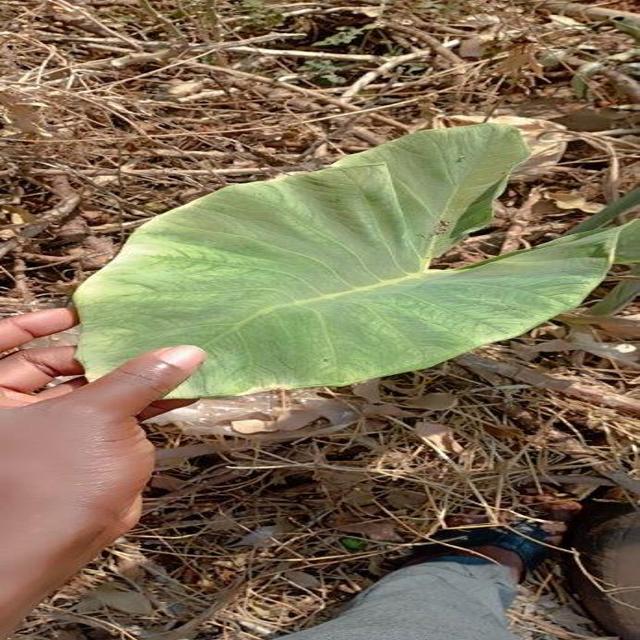
Label: Early_Blight